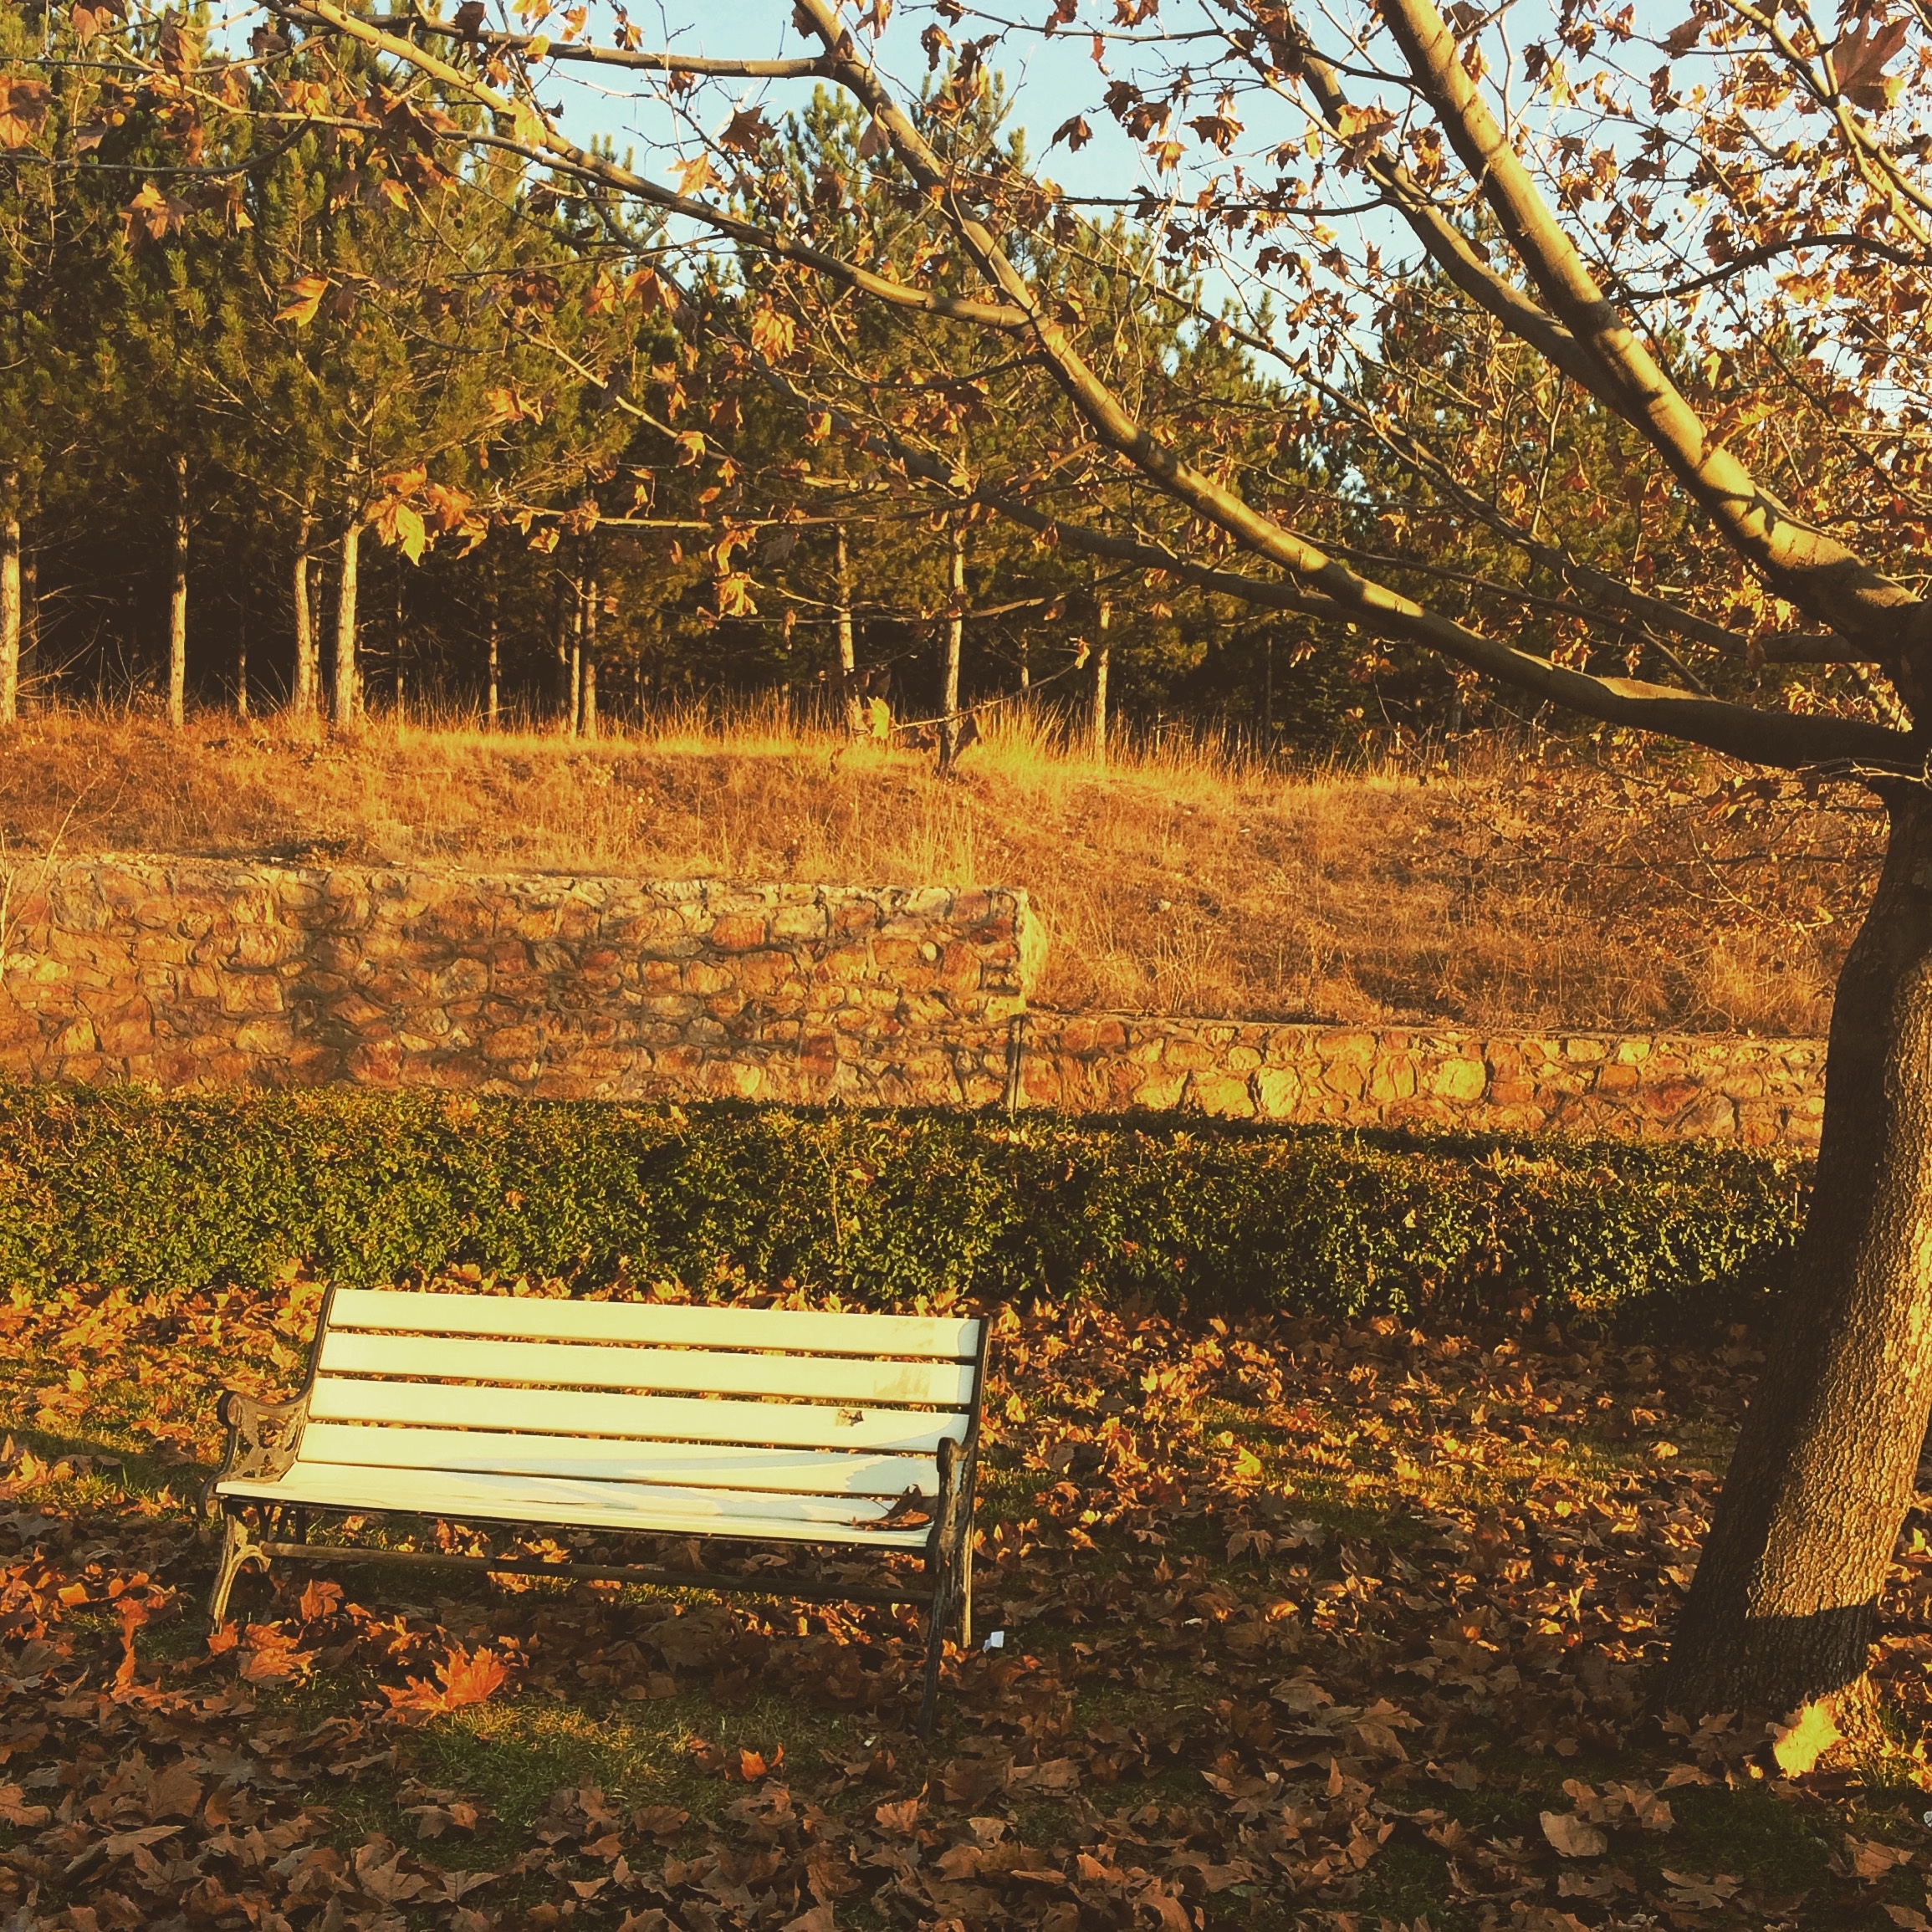
tree, nature, branch, plant, sunlight, morning, leaf, flower, autumn, botany, season, woodland, woody plant